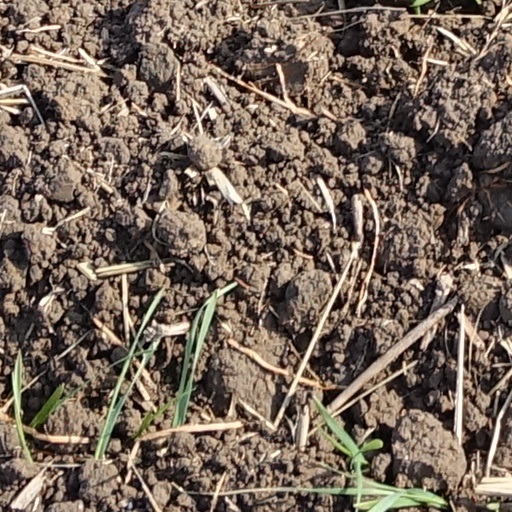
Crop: wheat